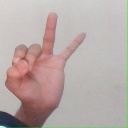
अक्षर: ण